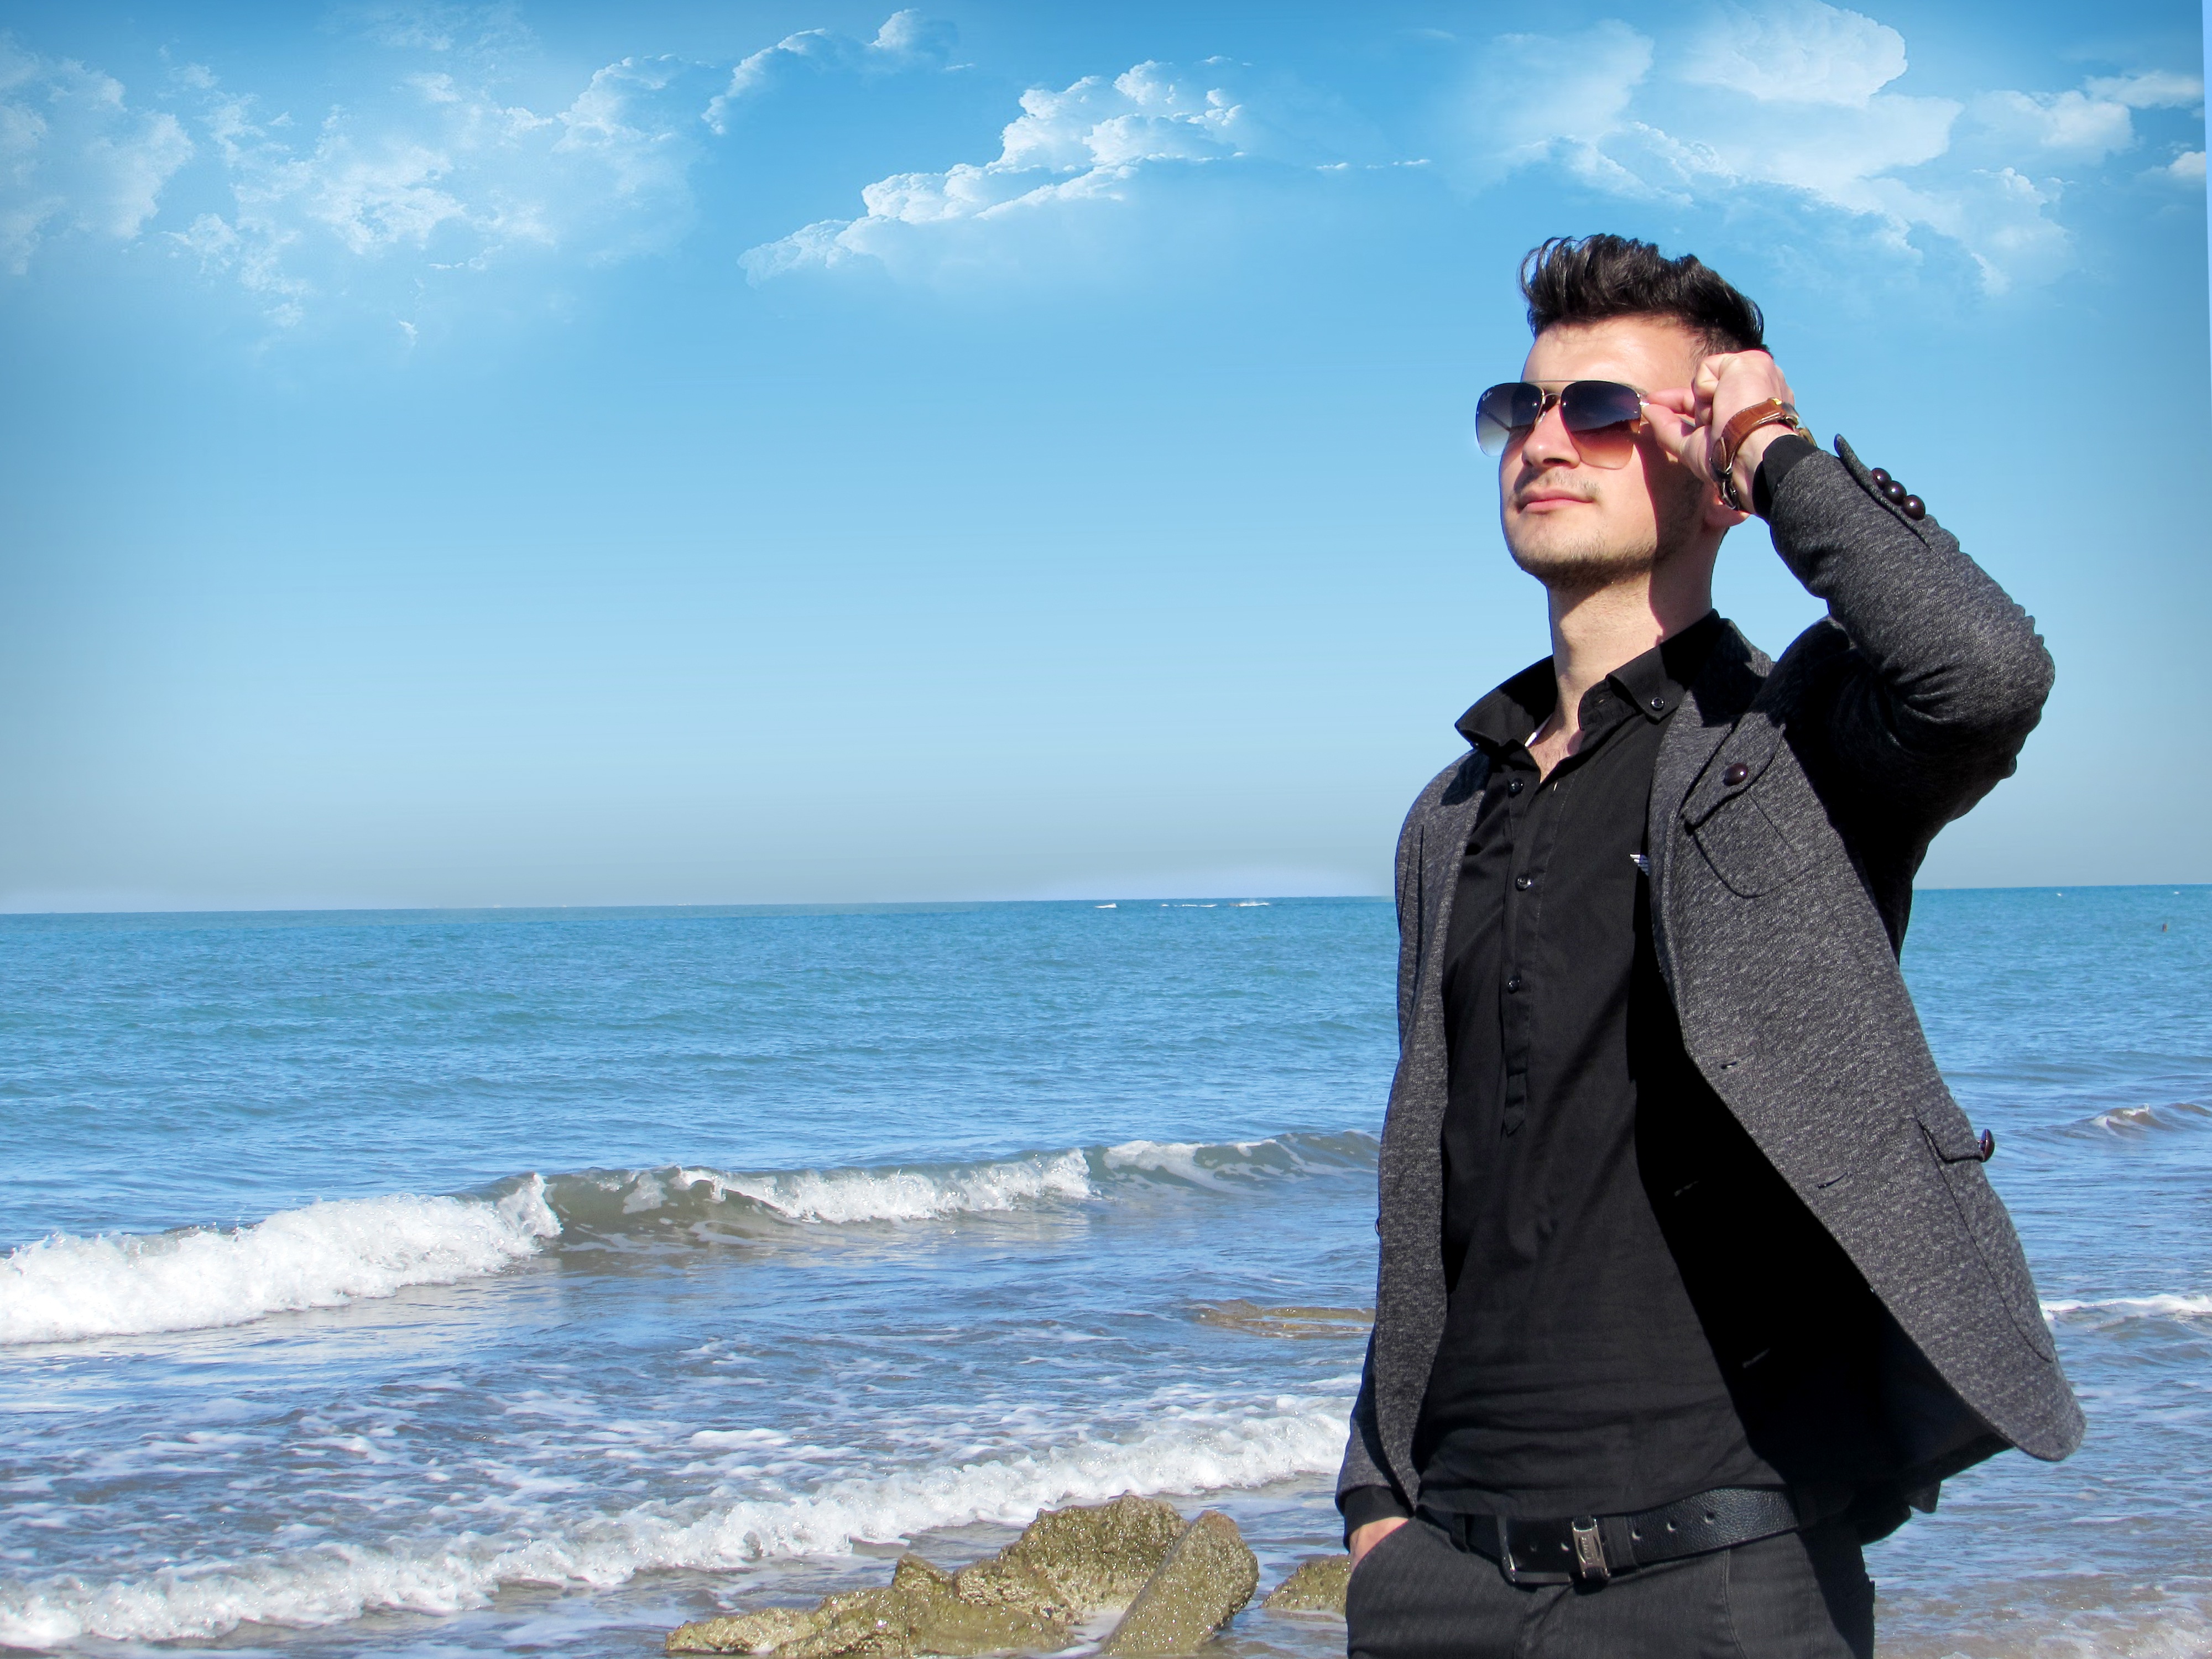
man, beach, landscape, sea, coast, nature, ocean, horizon, cloud, sky, sunset, vacation, male, blue, clouds, marine, photograph, photo shoot